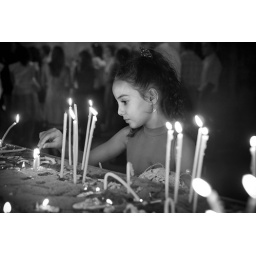
A girl lights candles at Gandzasar, a 13th century Armenian monastery. &amp;quot;Gandzasar&amp;quot; means treasure mountain or hilltop treasure in Armenian.